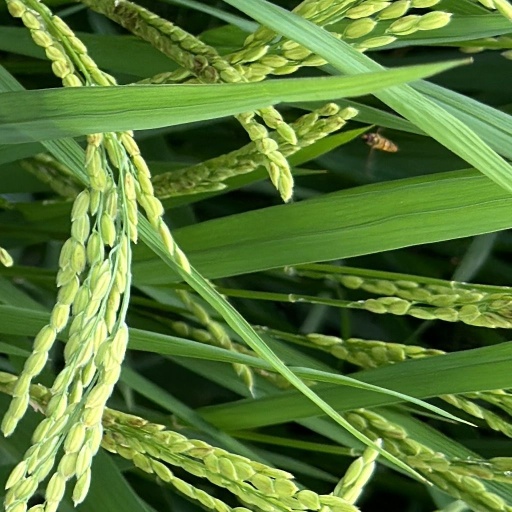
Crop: rice